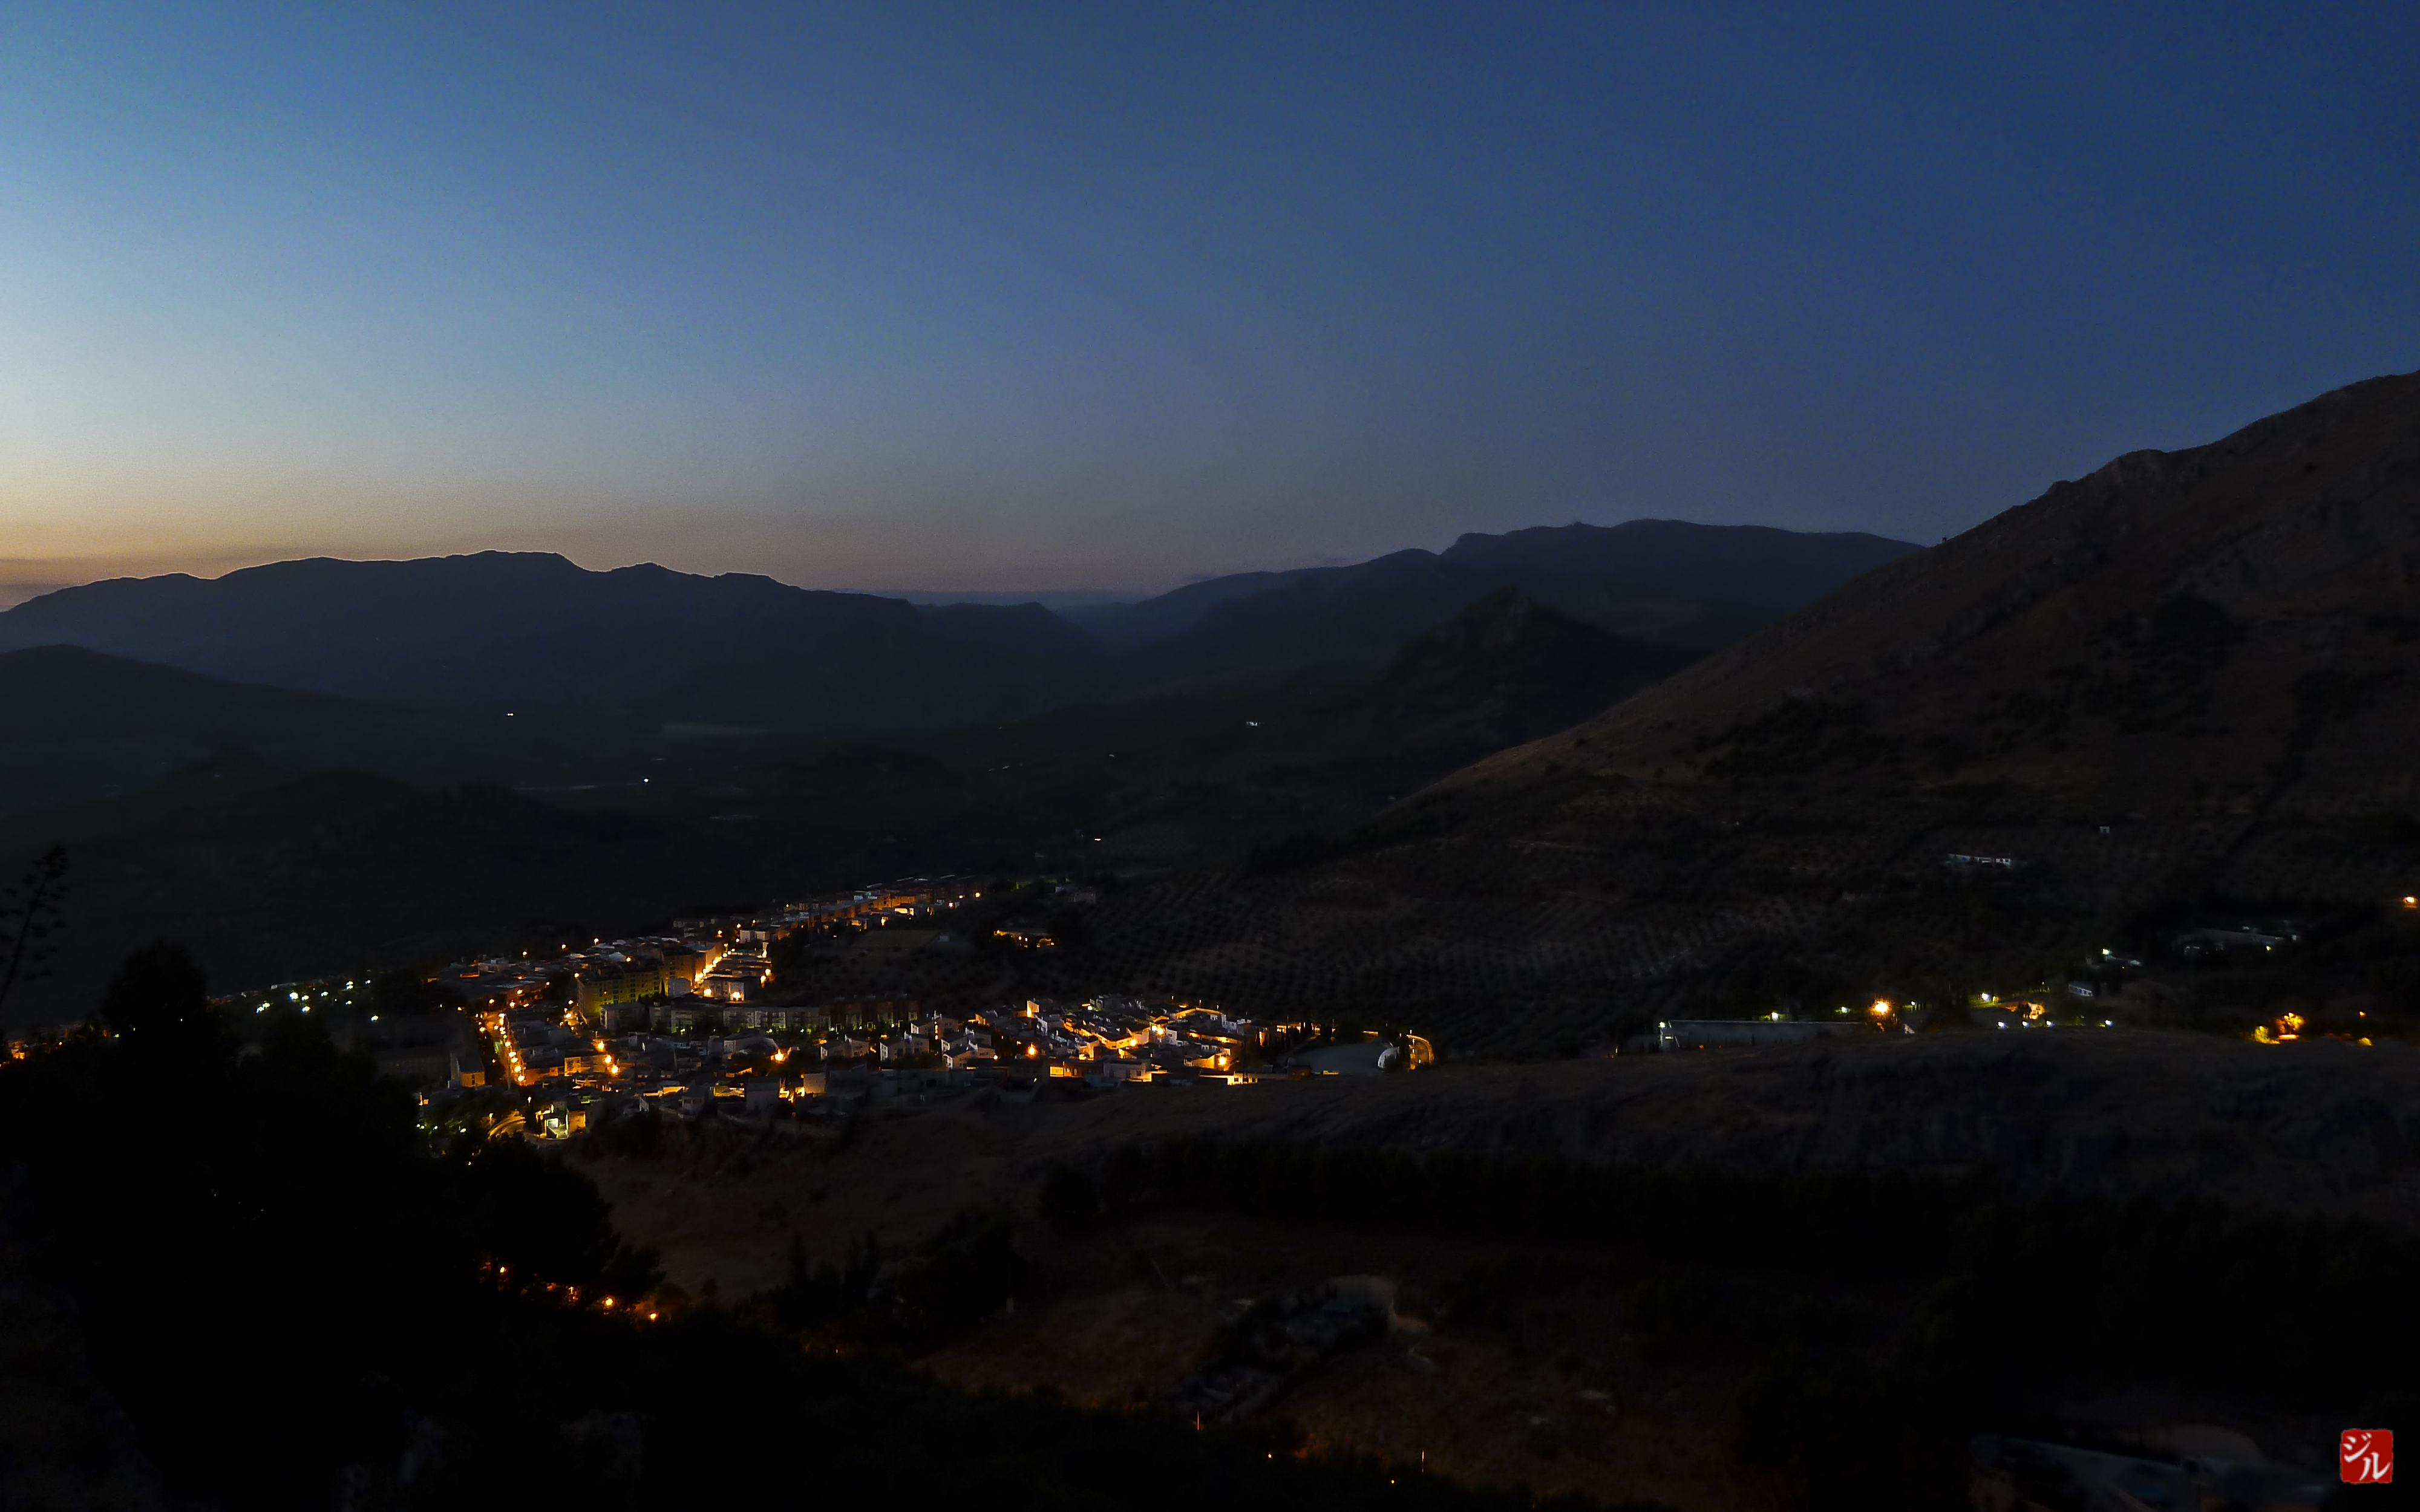
mountain, sunrise, sunset, night, morning, hill, dawn, mountain range, dusk, evening, atmospheric phenomenon, atmosphere of earth, mountainous landforms